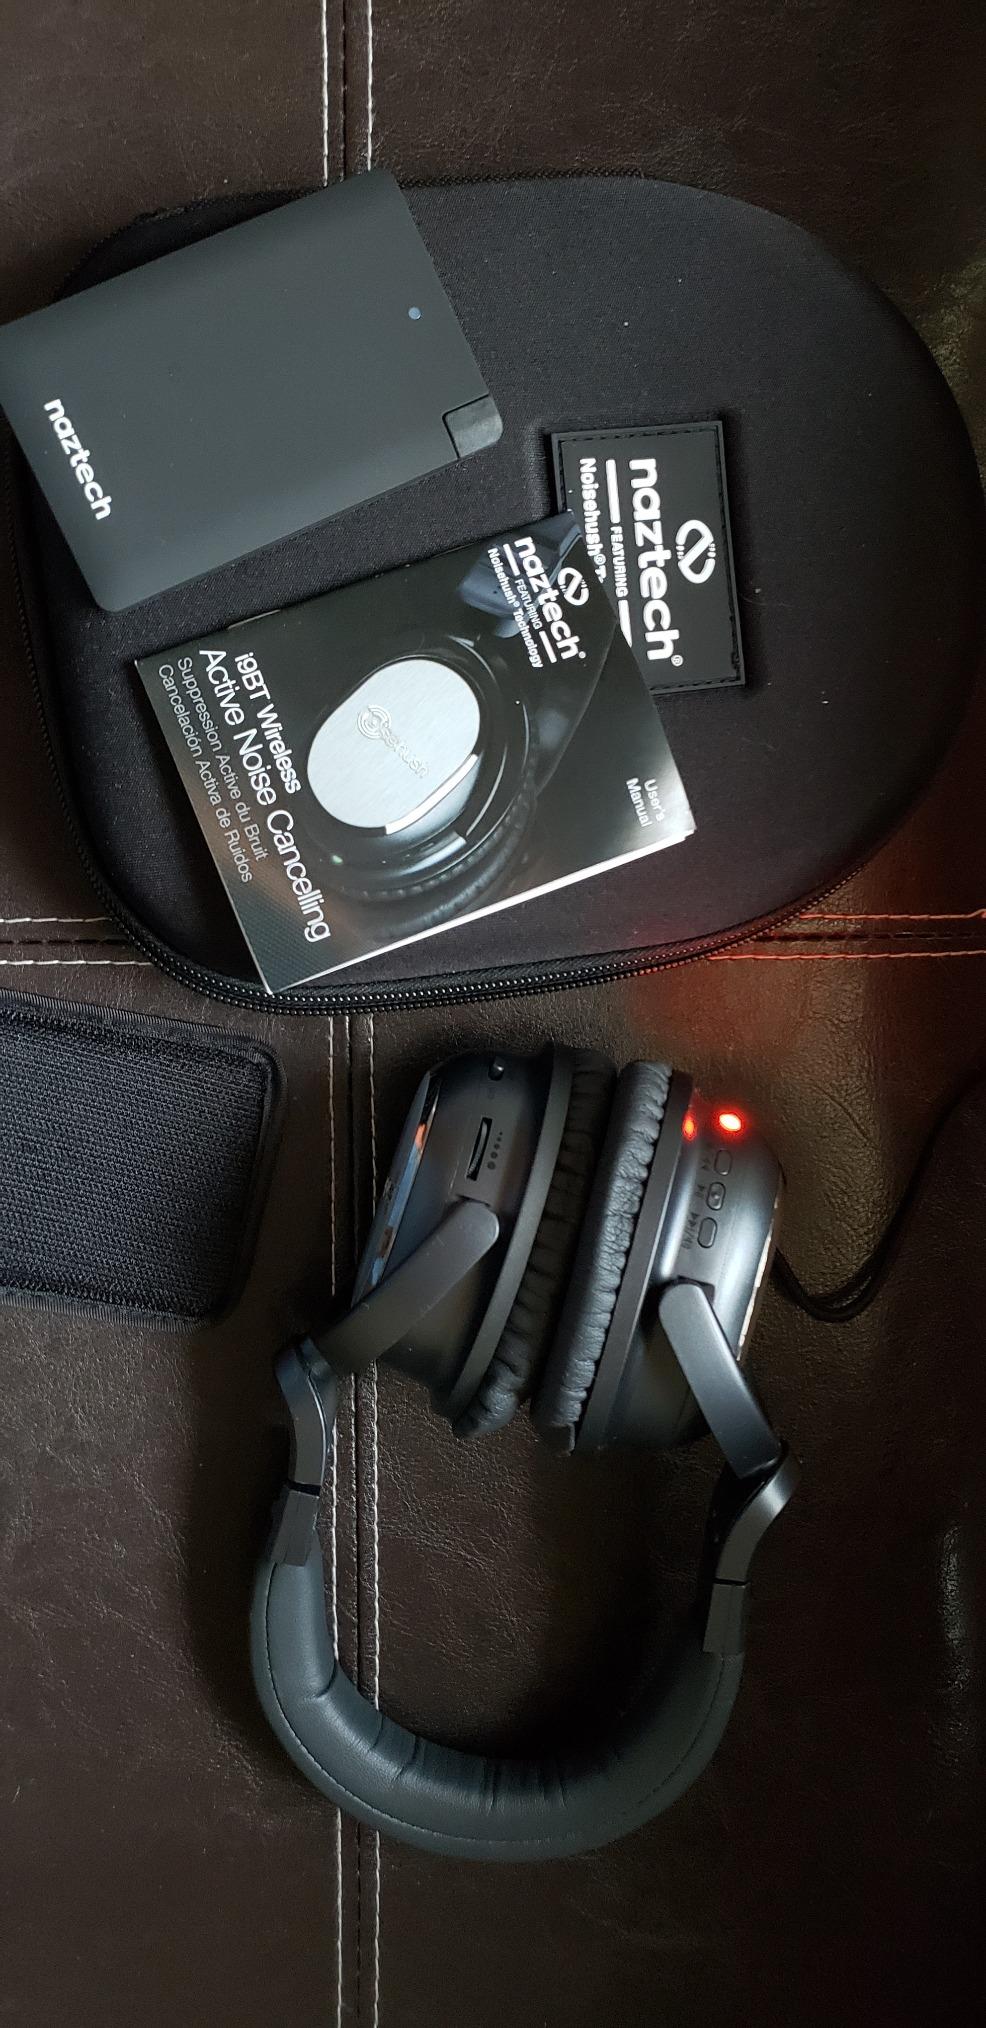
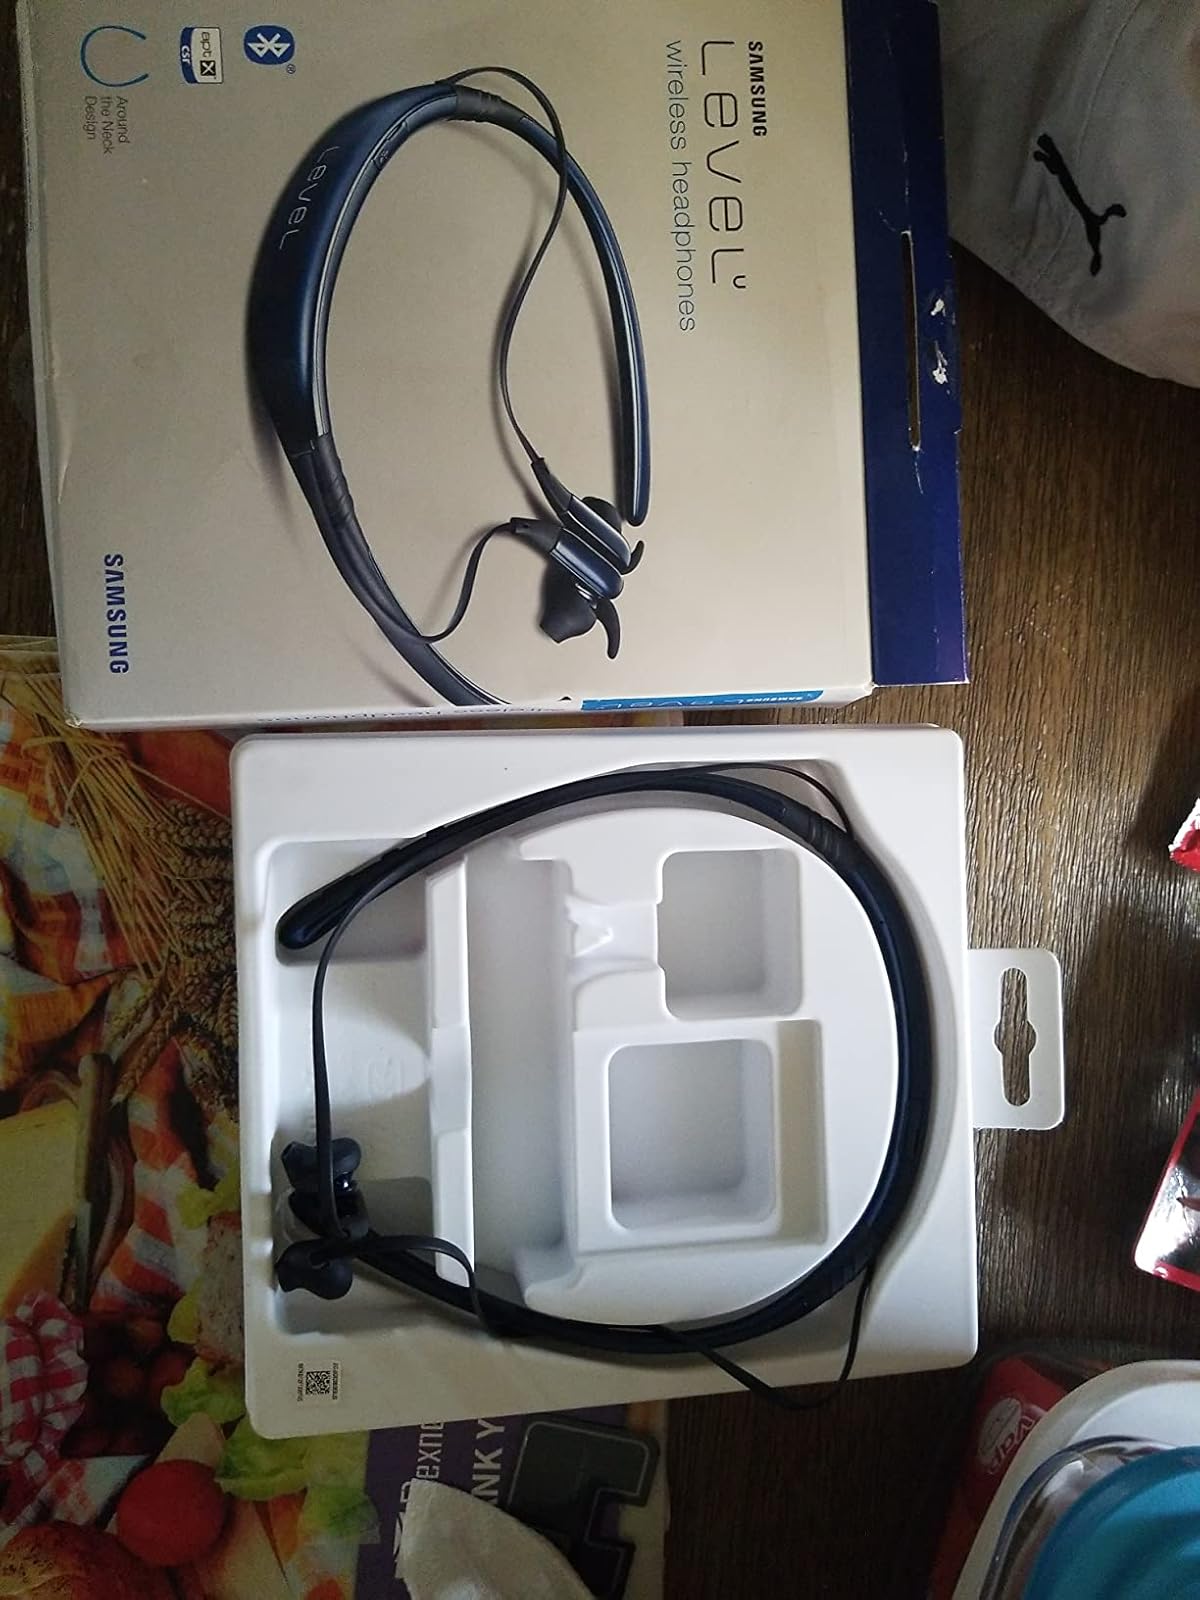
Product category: headphones
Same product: no